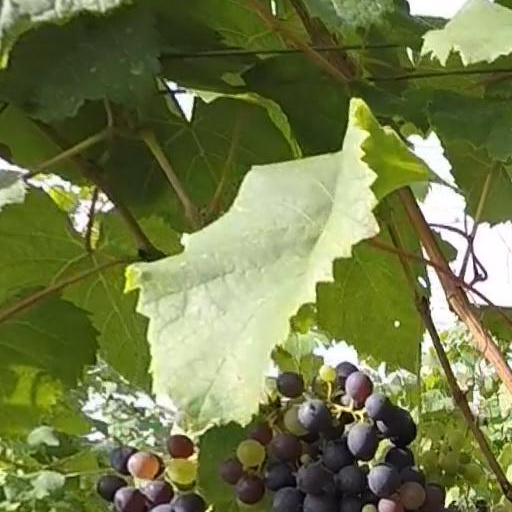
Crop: grape